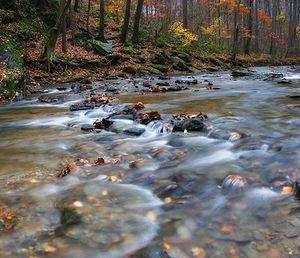
East Drumore Township est un township situé au sud du comté de Lancaster, en Pennsylvanie, aux États-Unis. En 2010, il comptait une population de 3 791 habitants.